Kelvin probe force microscope

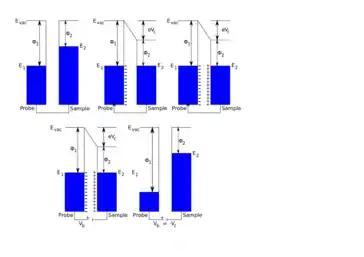
The changes to the Fermi levels of the scanning Kelvin probe (SKP) sample and probe during measurement are shown. On the electrical connection of the probe and sample their Fermi levels equilibrate, and a charge develops at the probe and sample. A backing potential is applied to null this charge, returning the sample Fermi level to its original position.

In SKP the probe and sample are held parallel to each other and electrically connected to form a parallel plate capacitor. The probe is selected to be of a different material to the sample, therefore each component initially has a distinct Fermi level. When electrical connection is made between the probe and the sample electron flow can occur between the probe and the sample in the direction of the higher to the lower Fermi level. This electron flow causes the equilibration of the probe and sample Fermi levels. Furthermore, a surface charge develops on the probe and the sample, with a related potential difference known as the contact potential (V). In SKP the probe is vibrated along a perpendicular to the plane of the sample. This vibration causes a change in probe to sample distance, which in turn results in the flow of current, taking the form of an ac sine wave. The resulting ac sine wave is demodulated to a dc signal through the use of a lock-in amplifier. Typically the user must select the correct reference phase value used by the lock-in amplifier. Once the dc potential has been determined, an external potential, known as the backing potential (V) can be applied to null the charge between the probe and the sample. When the charge is nullified, the Fermi level of the sample returns to its original position. This means that V is equal to -V, which is the work function difference between the SKP probe and the sample measured.